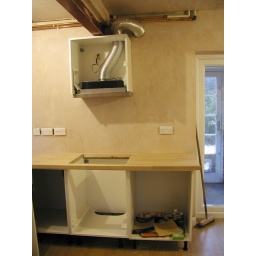
The base units and the extractor fan in a wall mounted unit.